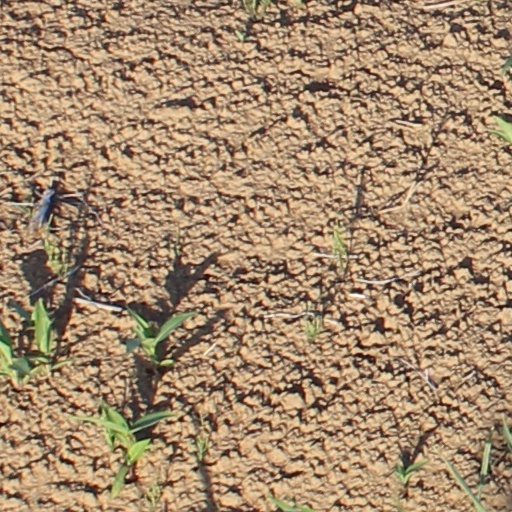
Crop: wheat